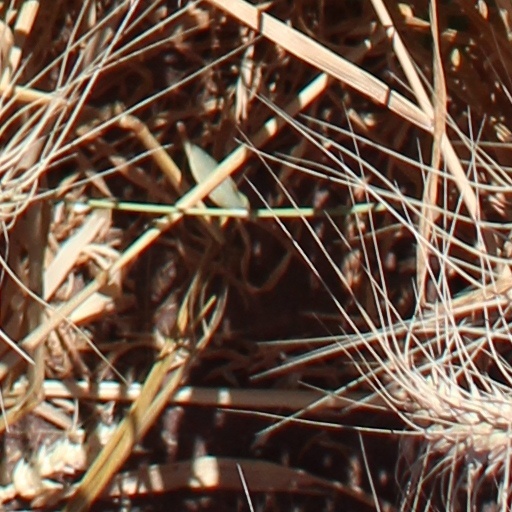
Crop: wheat